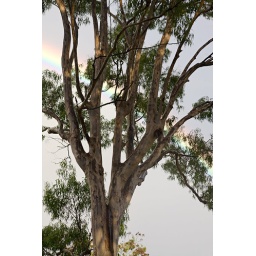
A rainbow shines behind a forest red gum after a rain shower in Brisbane QLD.